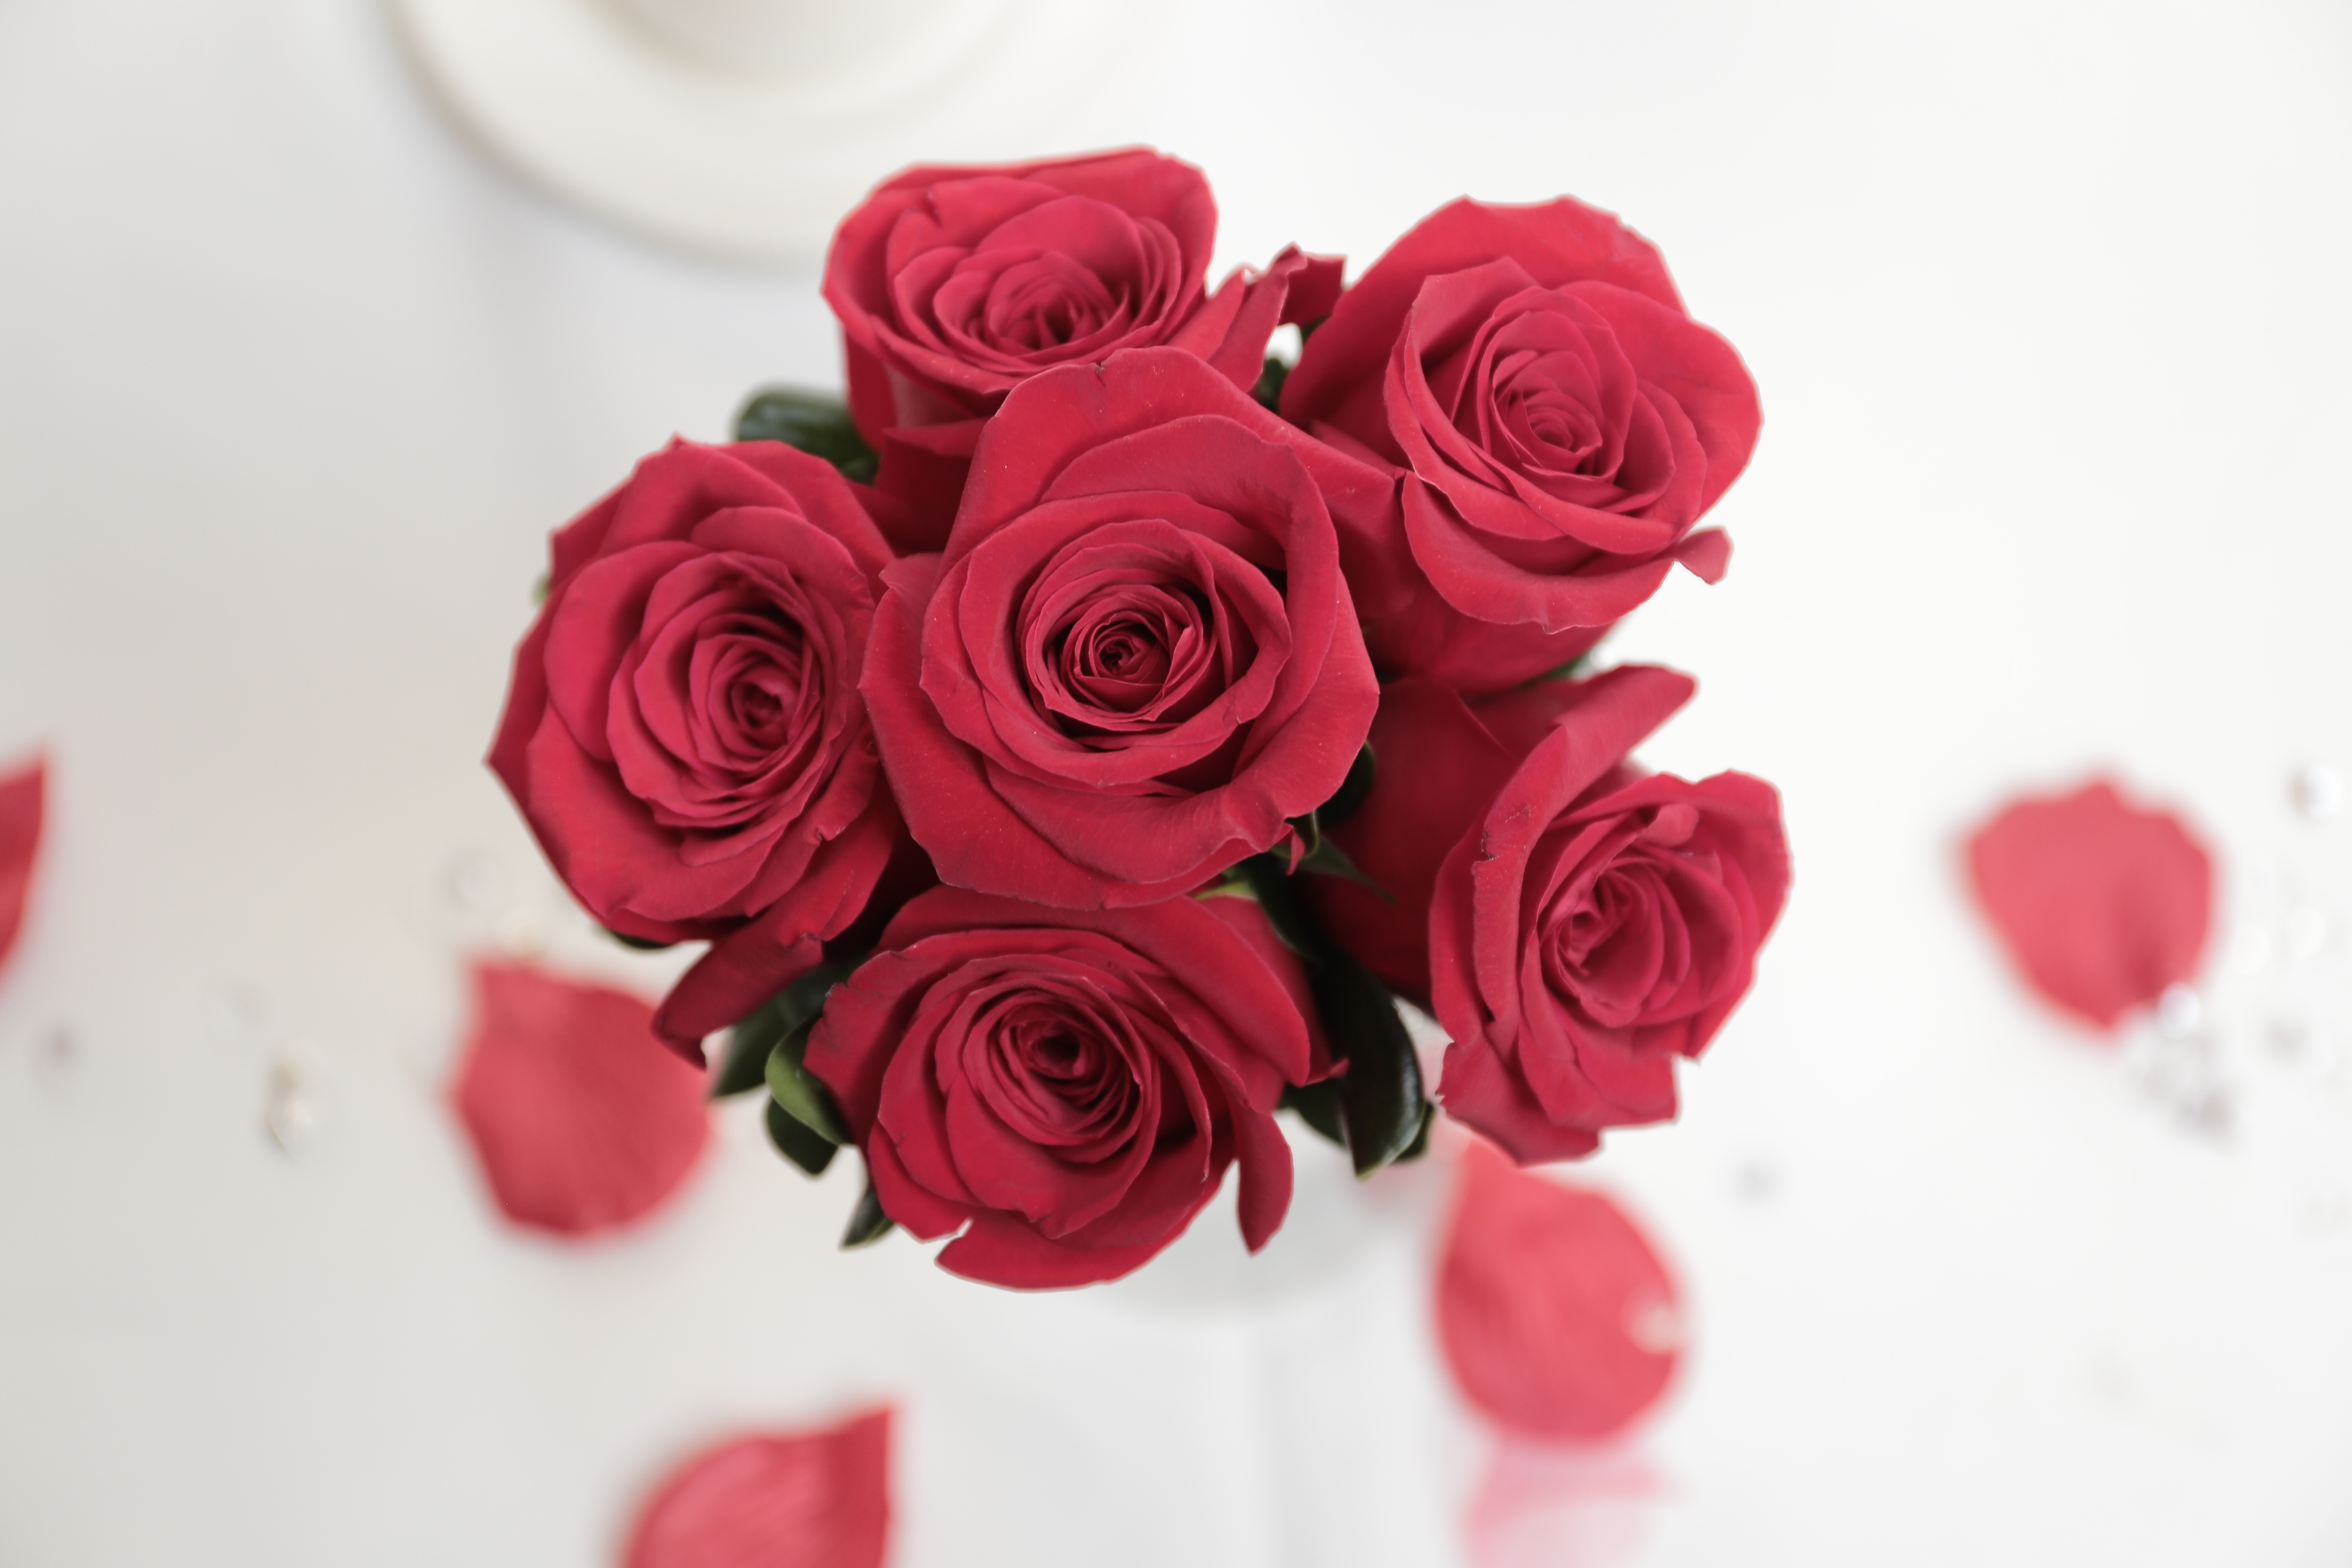
plant, flower, petal, rose, red, pink, wedding, flowers, close up, roses, floristry, macro photography, valentine's day, flowering plant, garden roses, rose family, flower bouquet, cut flowers, floral design, land plant, flower arranging